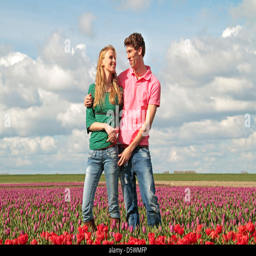
young happy couple in the tulip fields